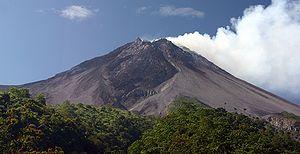
L'éruption du Merapi en 2010 est une éruption volcanique qui s'est déroulée sur le Merapi du 26 octobre 2010 à début 2011. Ce volcan, considéré comme le plus actif et le plus dangereux d'Indonésie, est situé dans le centre de l'île de Java, au cœur d'une région densément peuplée. Les populations, mal préparées aux conséquences d'une éruption de ce volcan qui peut se traduire par des nuées ardentes soudaines, sont particulièrement exposées. Marquée par des nuées ardentes et des lahars, cette éruption a coûté la vie à 353 personnes, dont Mbah Maridjan, le juru kunci du volcan. Pour les scientifiques, c'est l'éruption la plus forte depuis celle de 1872.